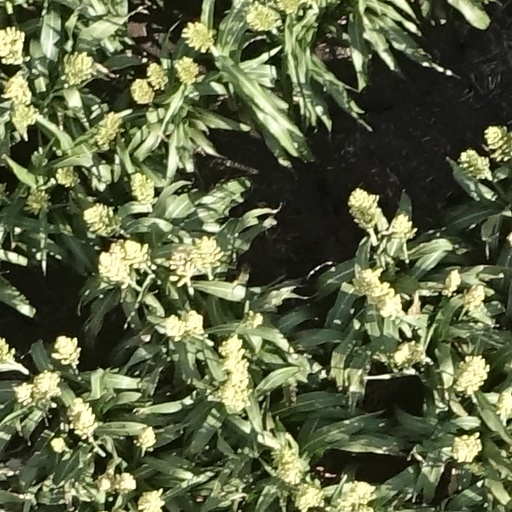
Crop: sorghum